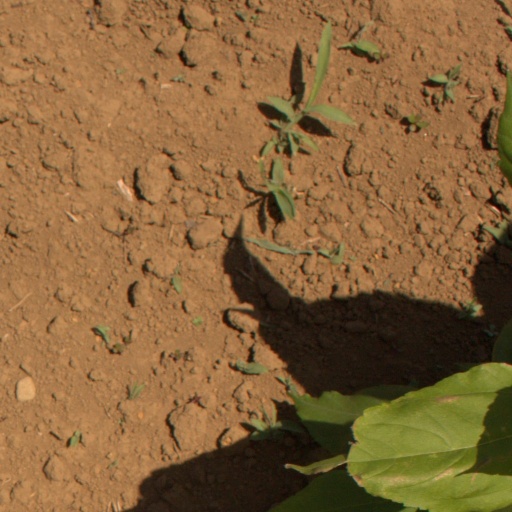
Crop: Jerusalem artichoke